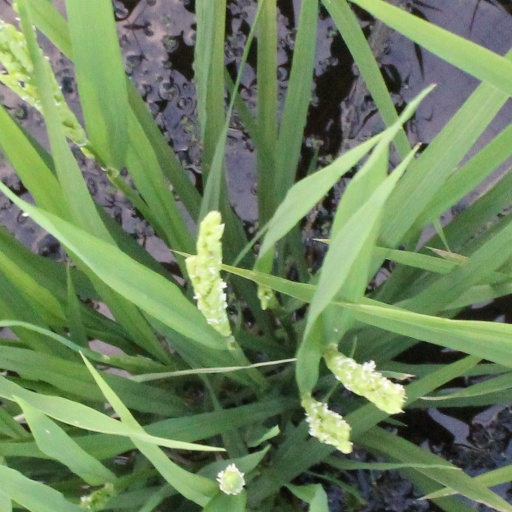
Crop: rice